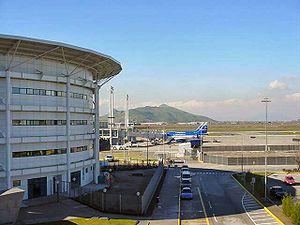
L'aéroport international Arturo-Merino-Benítez est situé dans la commune de Pudahuel dans l'agglomération de Santiago, au Chili. Il est l'aéroport international principal du pays ainsi que la plate-forme de correspondance pour LAN Airlines. En 2010, il a accueilli quelque 11 millions de passagers.